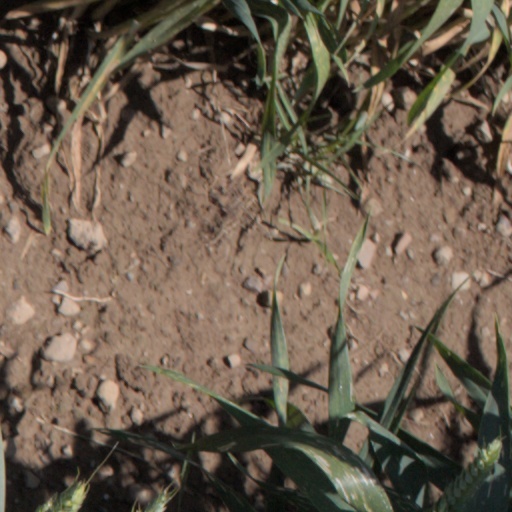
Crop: wheat